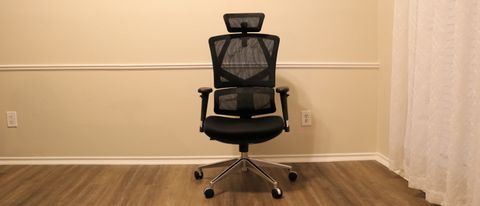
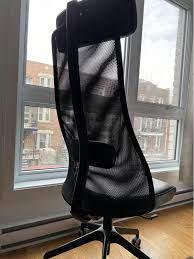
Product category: items_chair
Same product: no